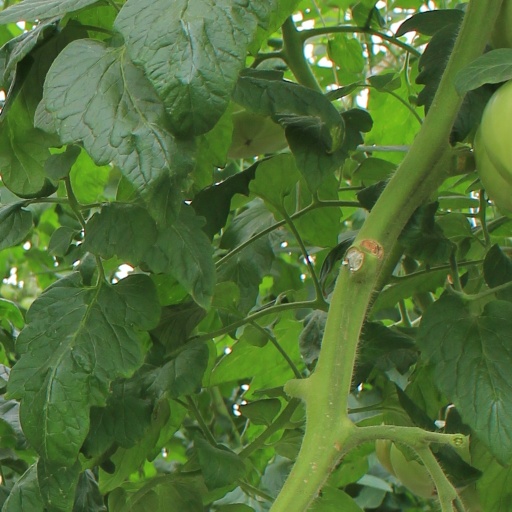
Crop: tomato